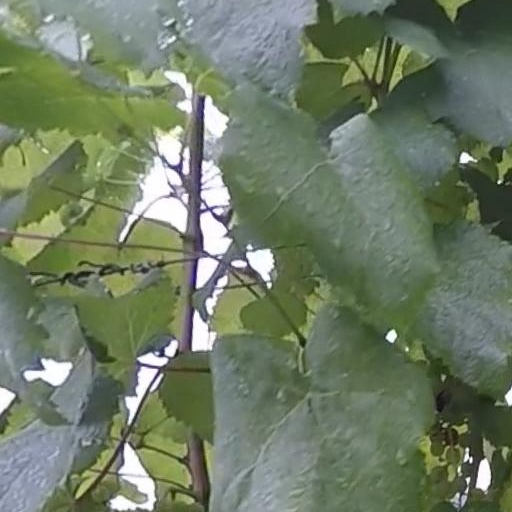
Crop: grape